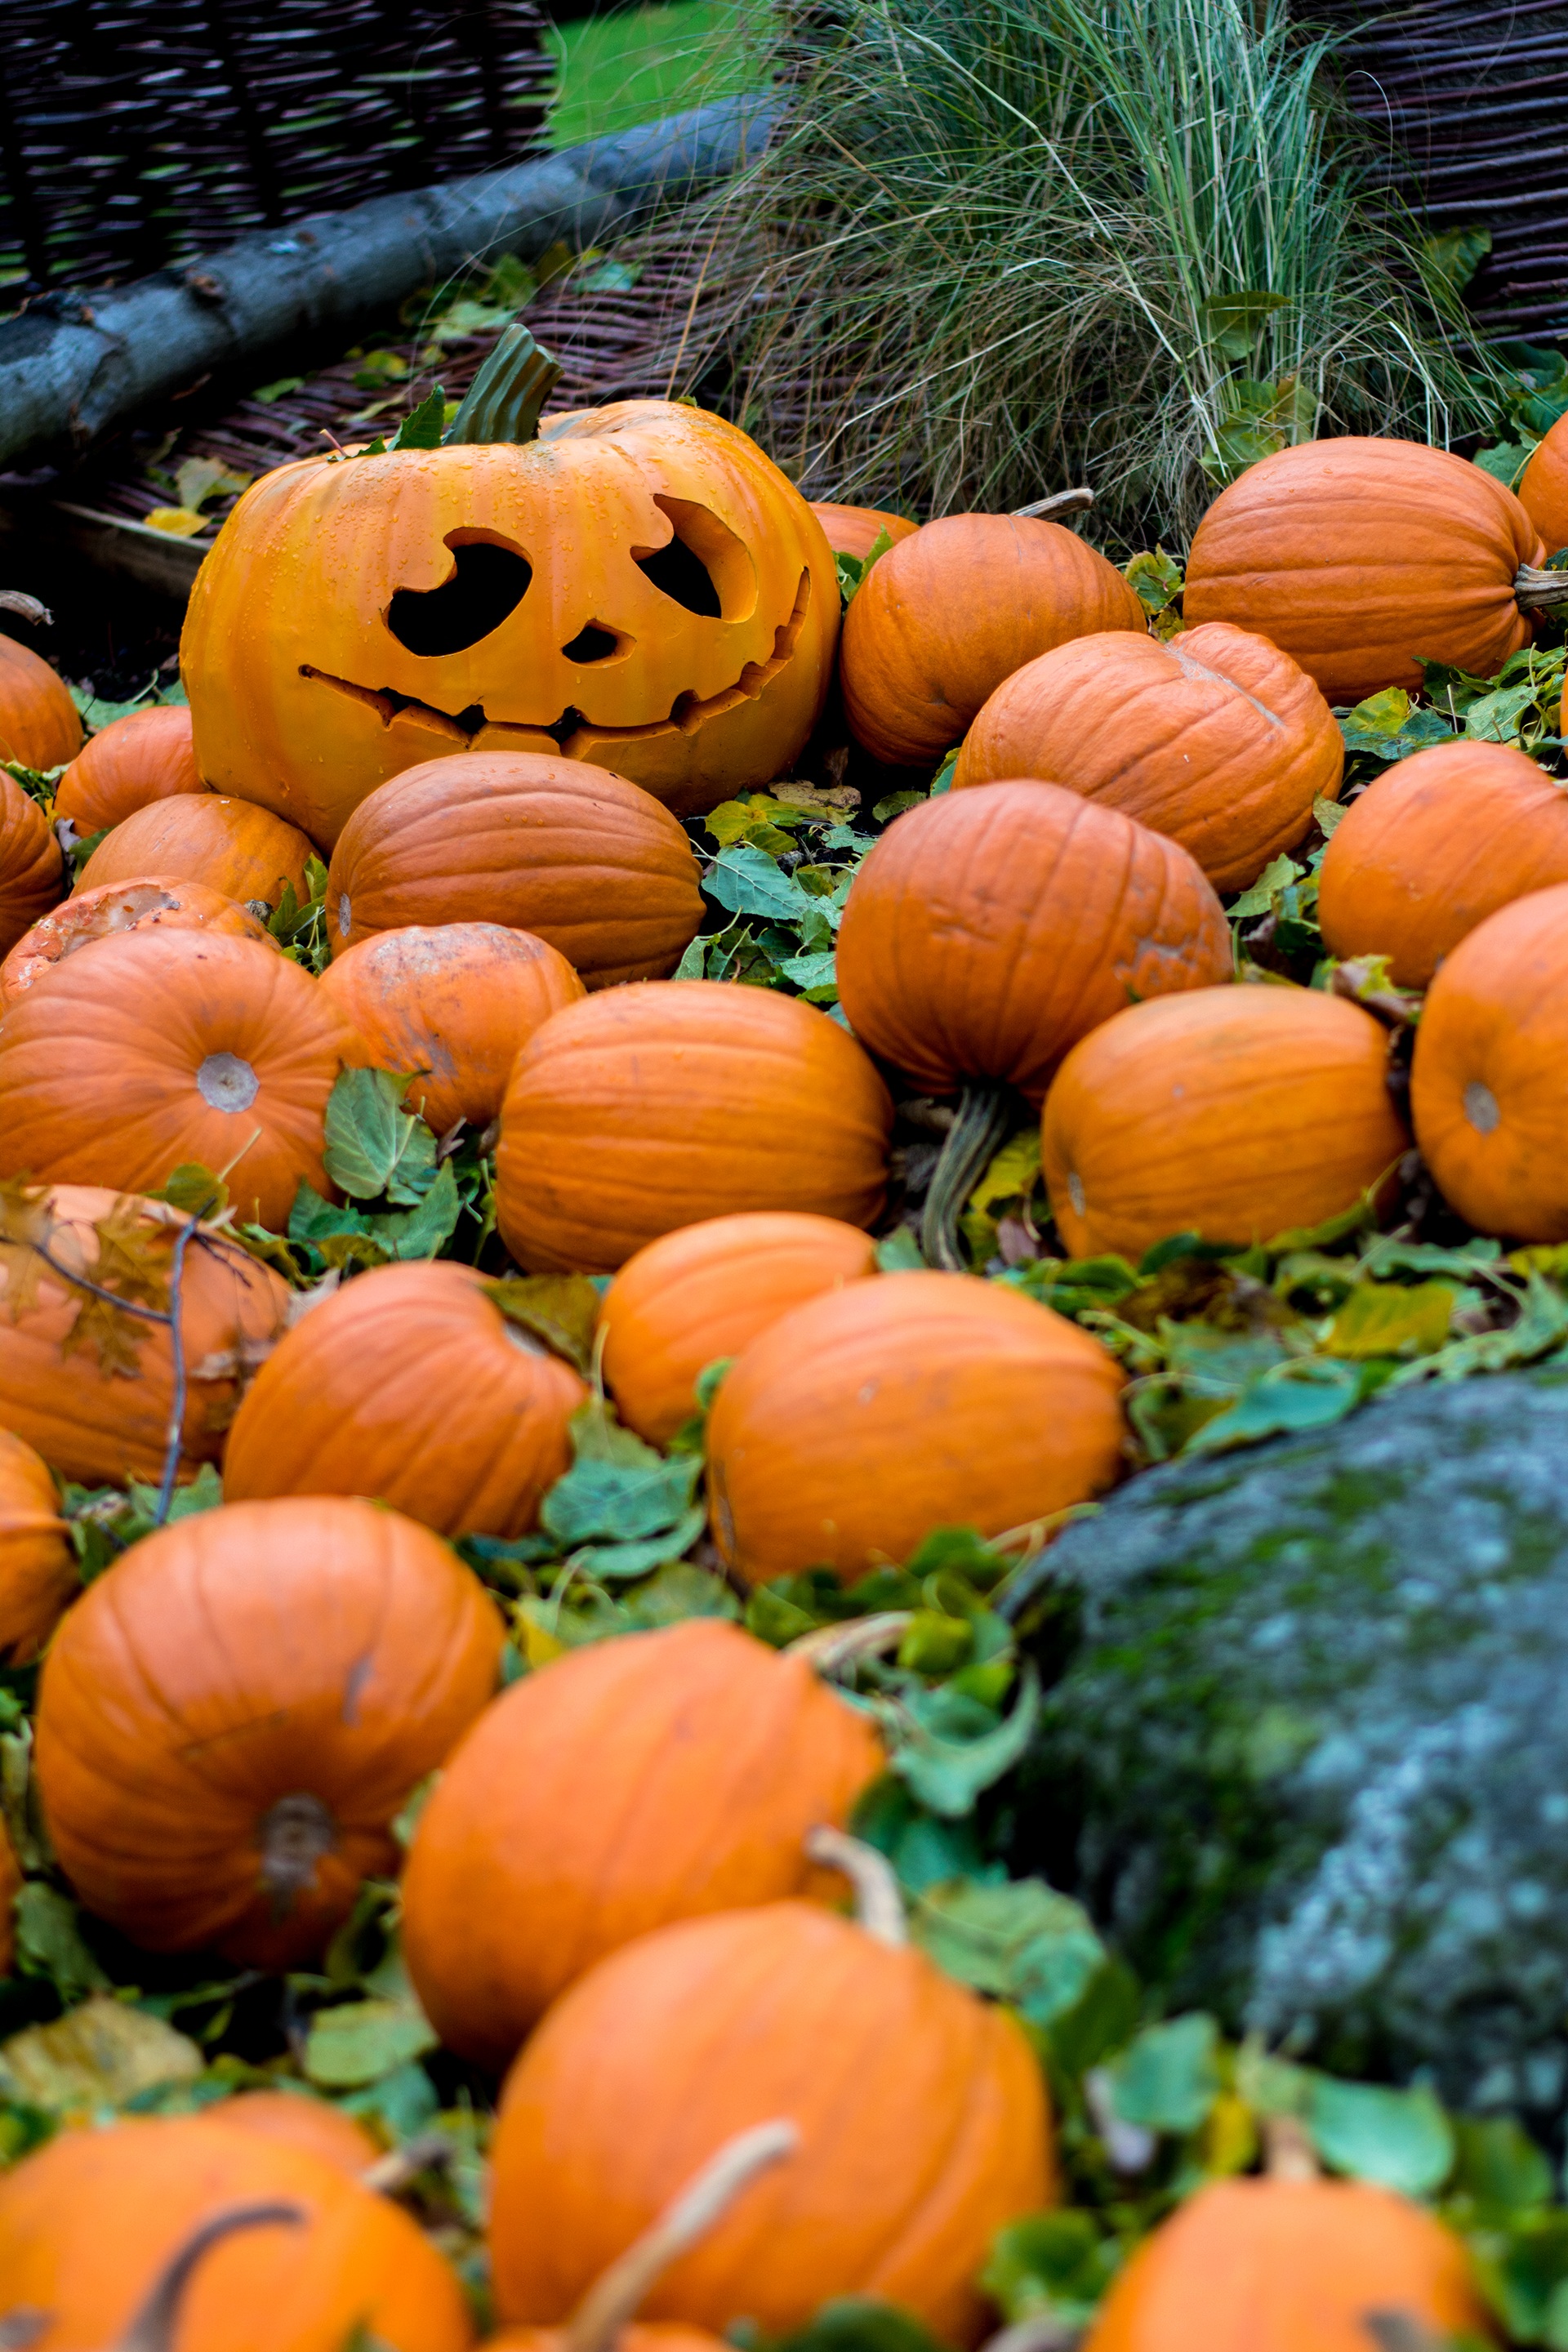
flower, food, produce, vegetable, autumn, pumpkin, halloween, gourd, calabaza, cucurbita, winter squash